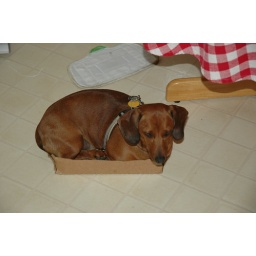
A case of Guinness - at least a half case.Guiness decided in make a home in an empty box in the kitchen